Mariel Maciá

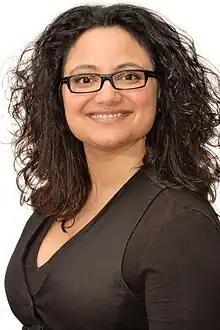

Mariel Maciá (born 24 August 1980) is an Argentine-Spanish film director, theater director, screenwriter, and producer.